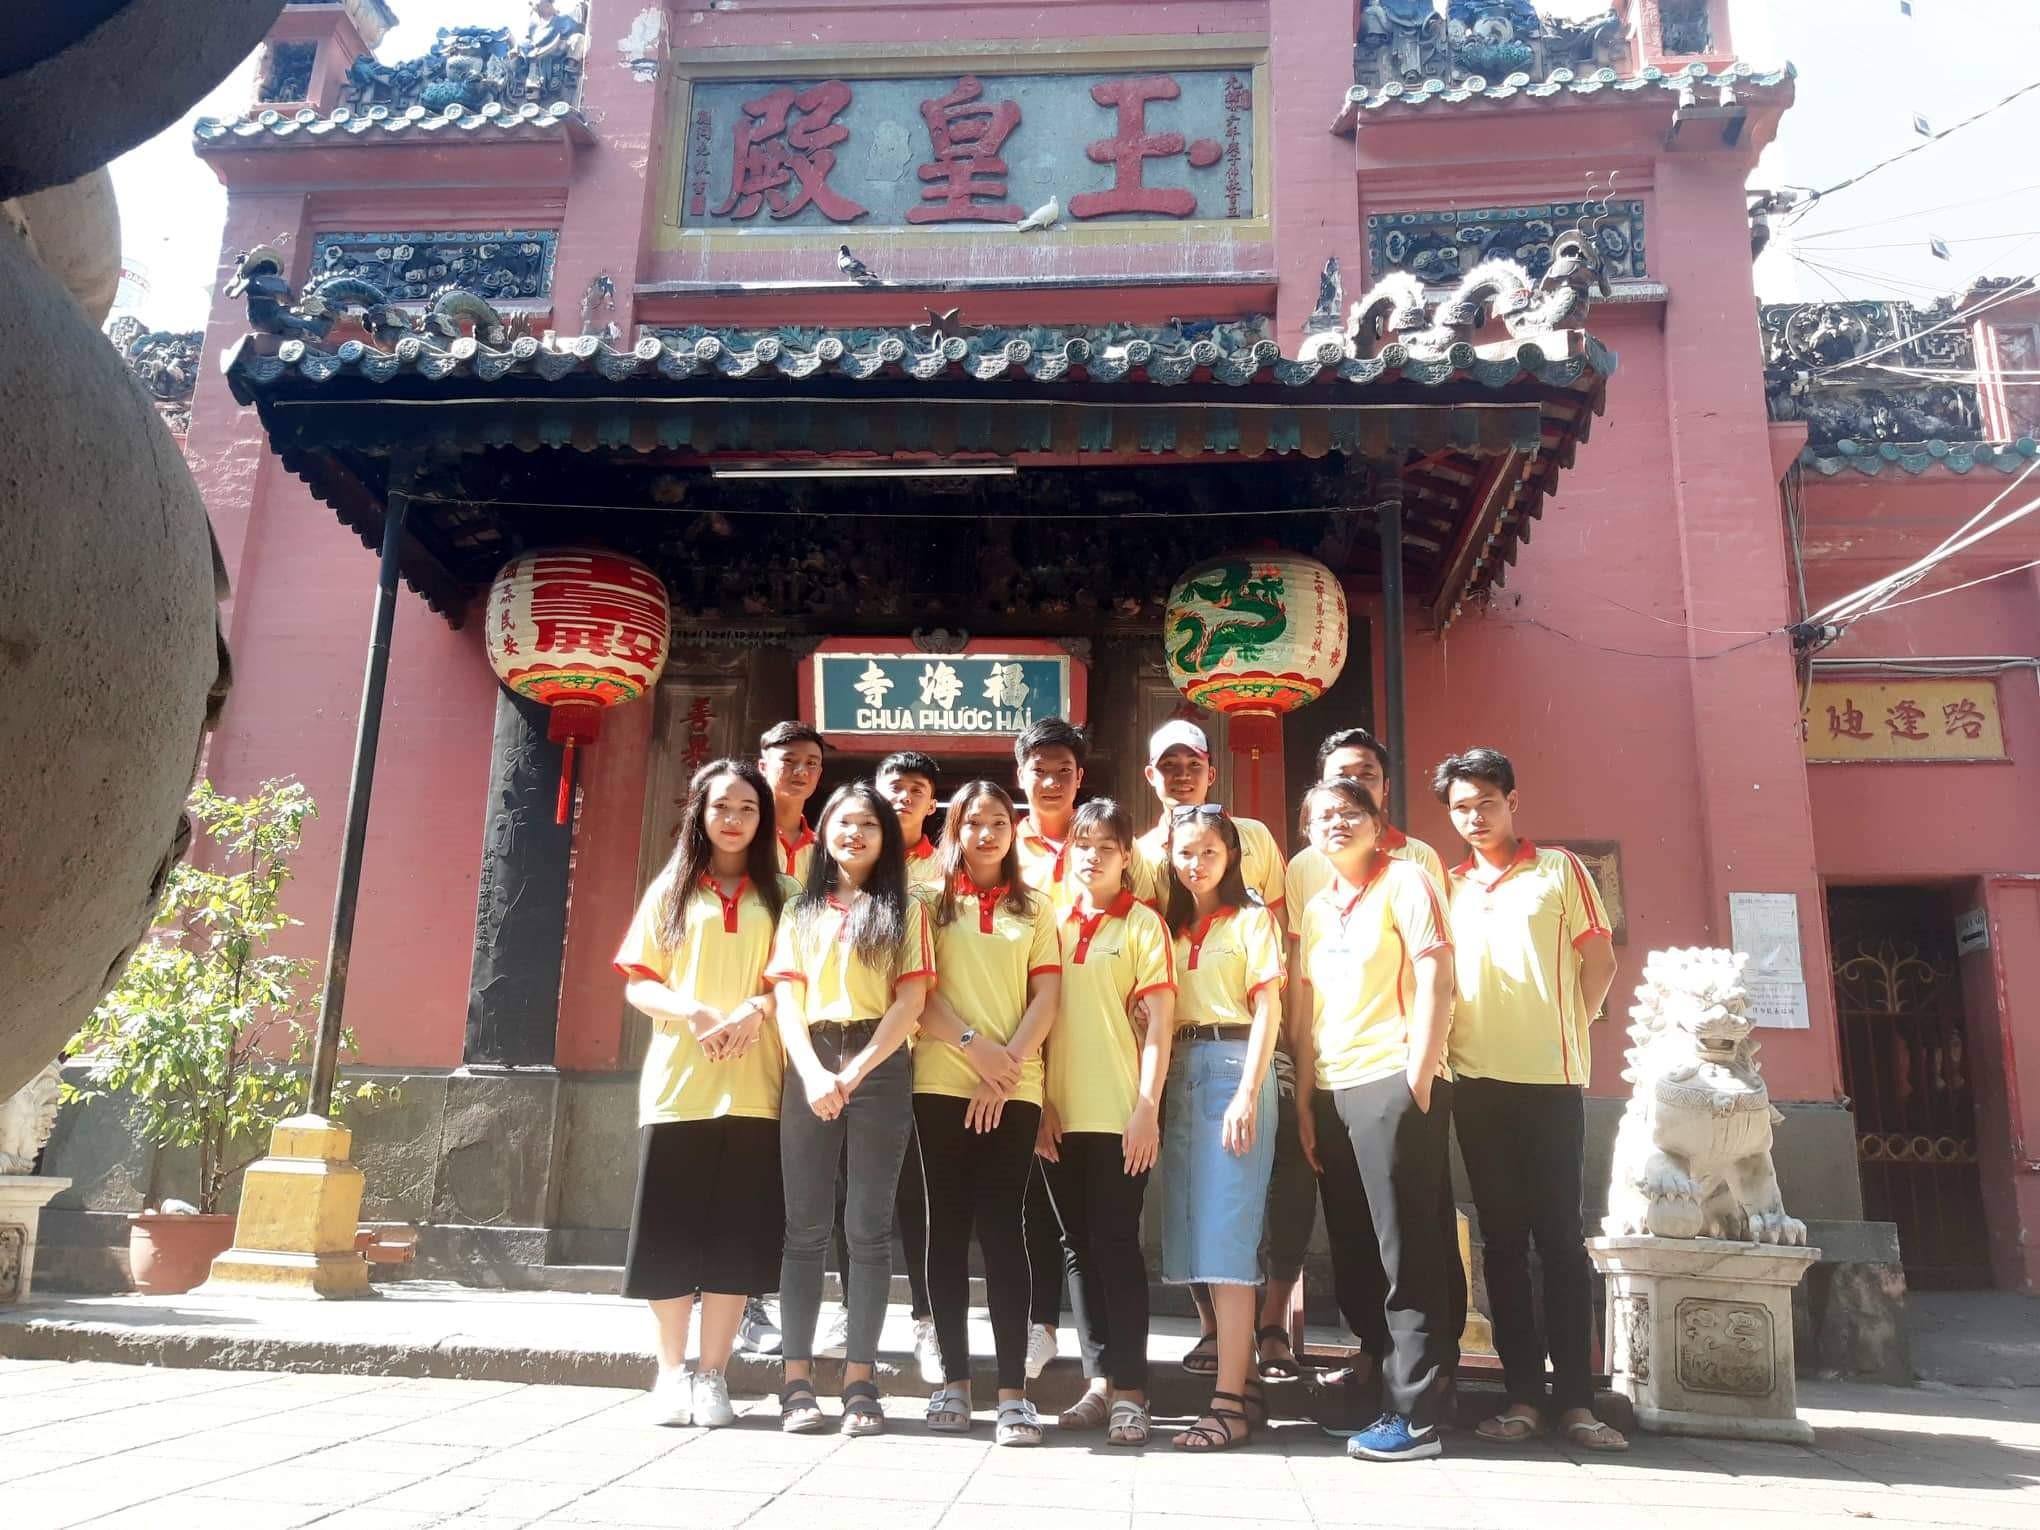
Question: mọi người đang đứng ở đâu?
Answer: mọi người đang đứng trường một ngôi chùa